Looted art

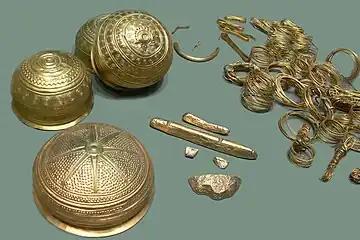
The Eberswalde Hoard from Germany disappeared in 1945 from Berlin and was located in 2004 in a secret depot within Moscow's Pushkin Museum.

Between 1933 and 1945 the Third Reich engaged in the biggest art theft in history, starting in 1933 with the Jewish population of Germany. During World War II, the Nazis set up special departments "for a limited time for the seizure and securing of objects of cultural value", especially in the Occupied Eastern Territories, including the Baltic states, Ukraine, Hungary and Greece. The Russian imperial residences around St. Petersburg were thoroughly looted and deliberately blown up, so that their restoration is still under way. The Catherine Palace and Peterhof were reduced to smoldering ruins; among the innumerable trophies was the world-famous Amber Room. Medieval churches of Novgorod and Pskov, with their unique 12th-century frescoes, were systematically plundered and reduced to piles of rubble. Major museums around Moscow, including Yasnaya Polyana, Joseph-Volokolamsk Monastery, and New Jerusalem, faced a similar fate, with their architectural integrity irrevocably impaired.